Romagnano al Monte

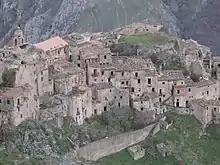
View of the old town.

The village was destroyed in the Irpinia earthquake of 1980 and rebuilt a few kilometers away. The ghost town became a tourist attraction in the early 2000s like another village in the province: Roscigno Vecchia. The current baron of the small town is Francesco Torella di Romagnano who now resides in England.